New York State Route 193

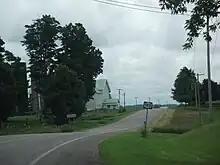
NY 193 heading eastbound through Woodville

NY 193 begins at an intersection with NY 3 (the Seaway Trail) in the town of Ellisburg, across from an entrance to Southwick Beach State Park. NY 193 heads eastward through Ellisburg, crossing County Route 75 (CR 75; Heisel Road/Lake Road) at a rural two-lane junction. NY 193 curves to the southeast, intersecting with CR 78 and CR 120, which connects back to NY 3. At the junction with CR 120, NY 193 is present in the hamlet of Woodville. In Woodville, NY 193 makes a sharper turn to the southeast, before turning eastward and entering the village of Ellisburg. In Ellisburg, the route intersects with NY 289 (Main Street)'s southern terminus. NY 193 has some residences following the sides of the street, crossing South Sandy Creek over a bridge and into the eastern end of Ellisburg.